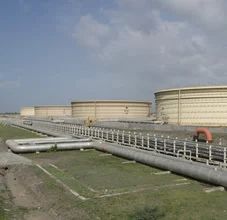
Label: Atmospheric_Storage_Tank_Service